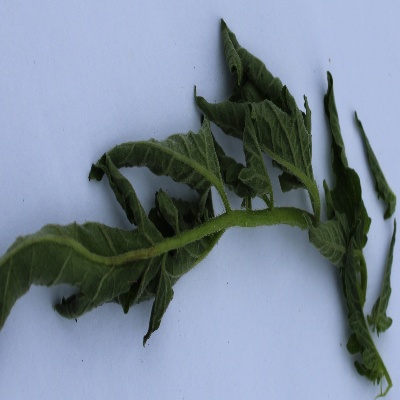
Crop: Tomato
Condition: leaf curl